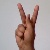
The image shows a hand gesture representing the letter 'K' in Indian Sign Language.